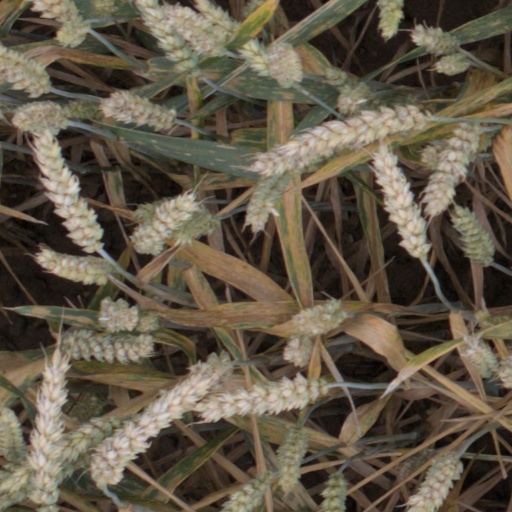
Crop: wheat